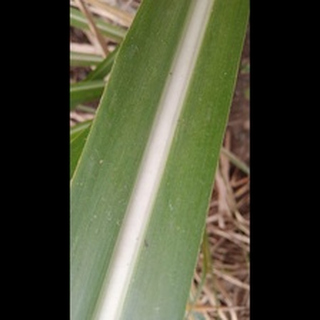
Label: healthy_sugarcane